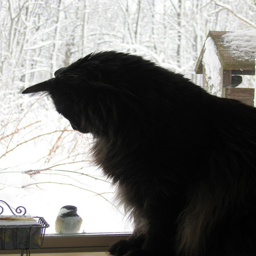
A long haired black cat is looking out a window.
A CAT WATCHES A BIRD AT THE WINDOW IN THE SNOW
A black cat staring at a bird through a window.
The large cat is looking out of a window.
A cat looking out a window at a bird.